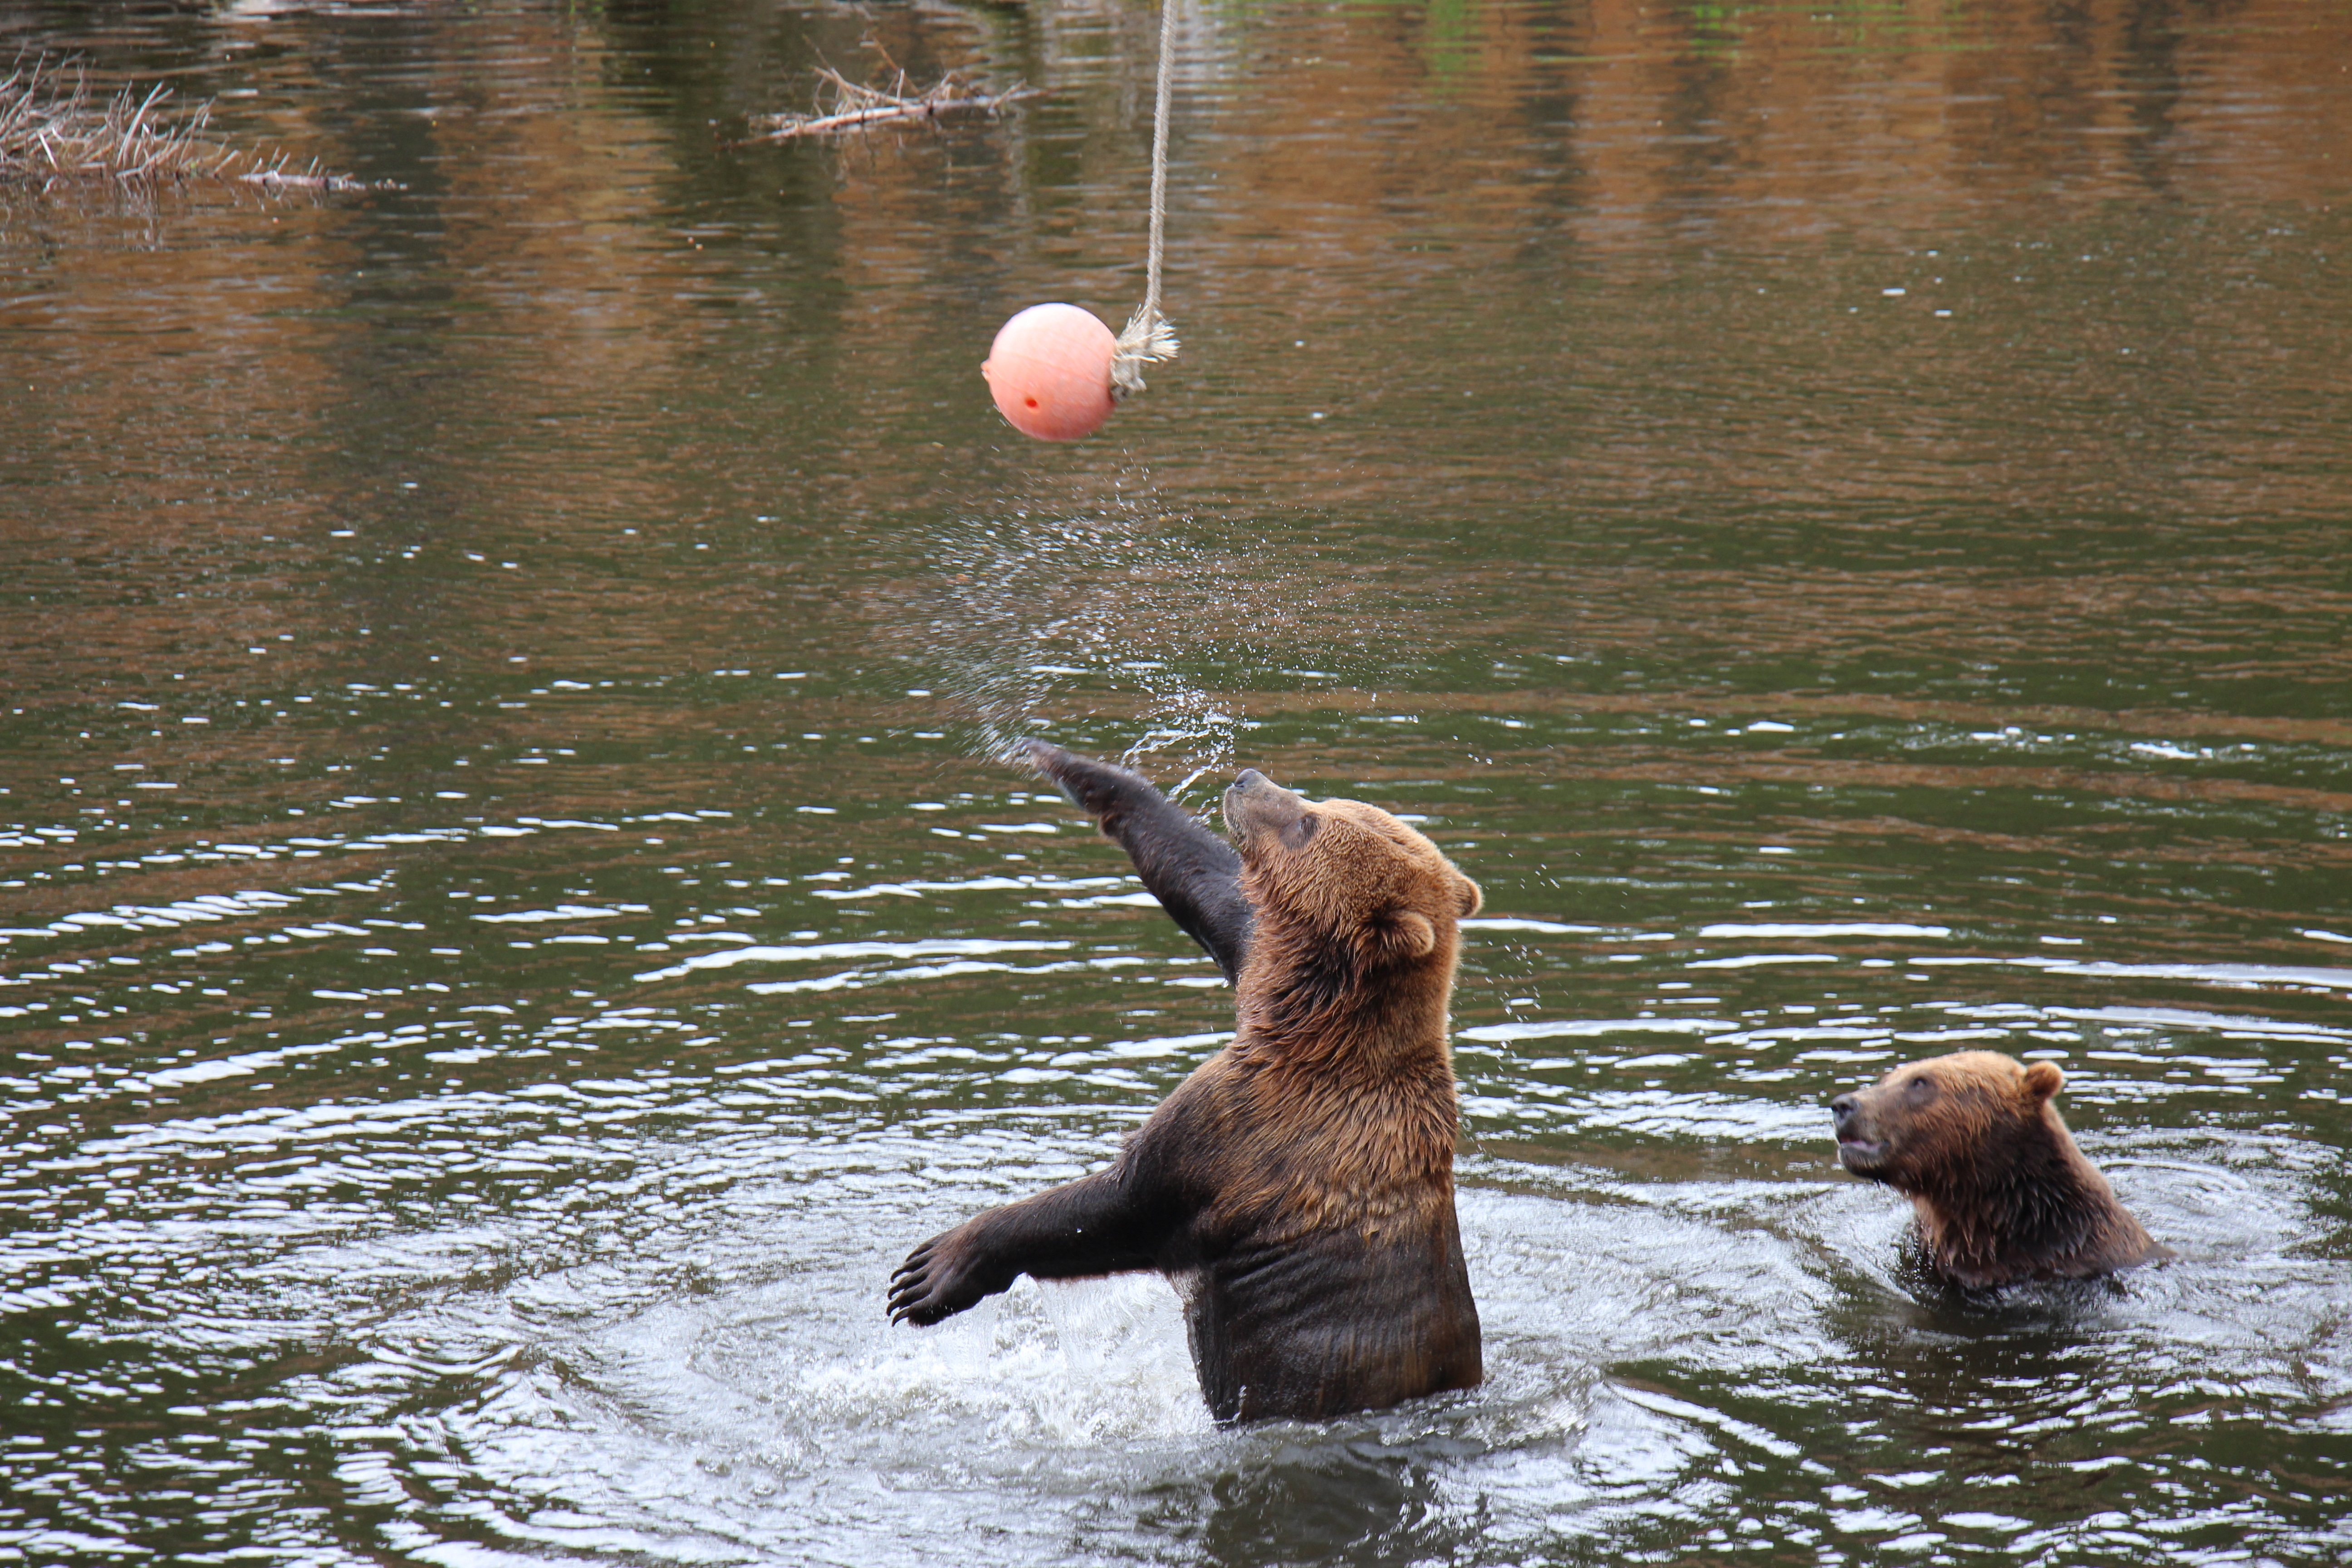
water, bear, wildlife, zoo, mammal, fauna, ball, vertebrate, slaps